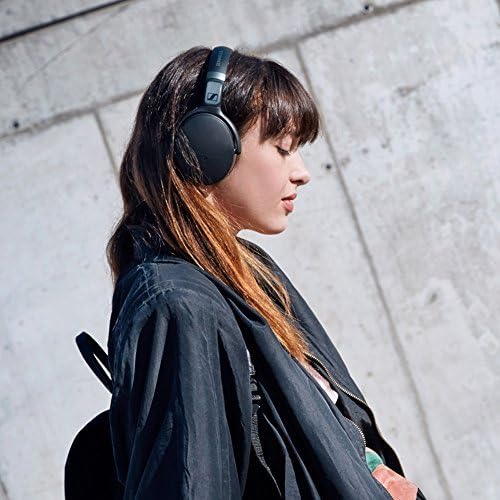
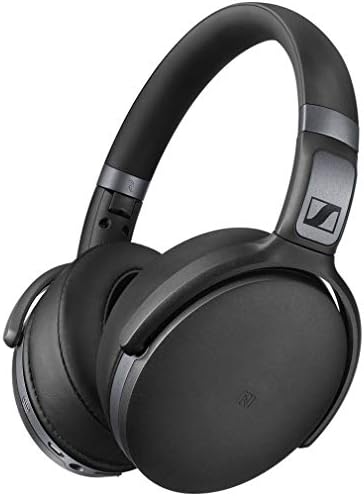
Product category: headphones
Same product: yes